Ron Kirk

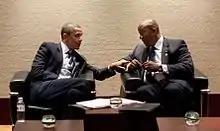
Kirk meeting with President Obama before bilateral meetings in South Korea.

As the U.S. Trade Representative, Kirk received the formal title of Ambassador and was a member of the President's Cabinet.